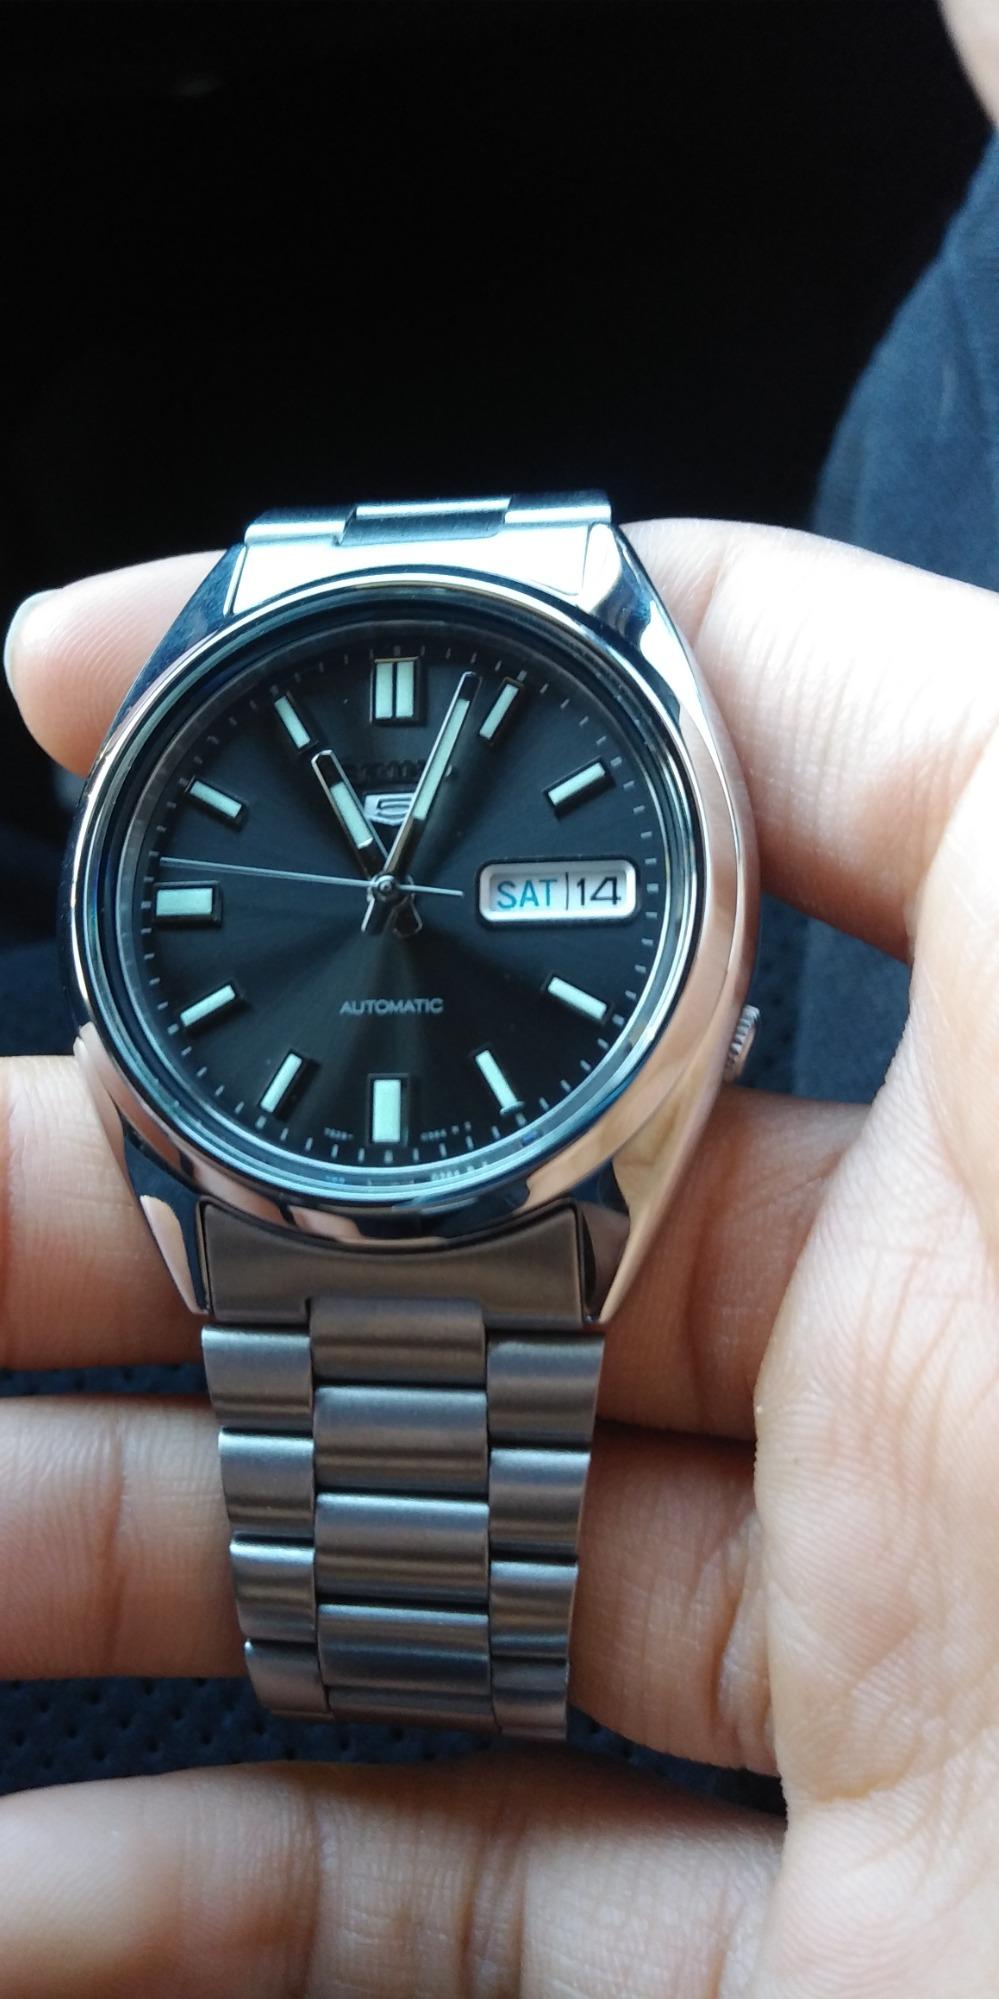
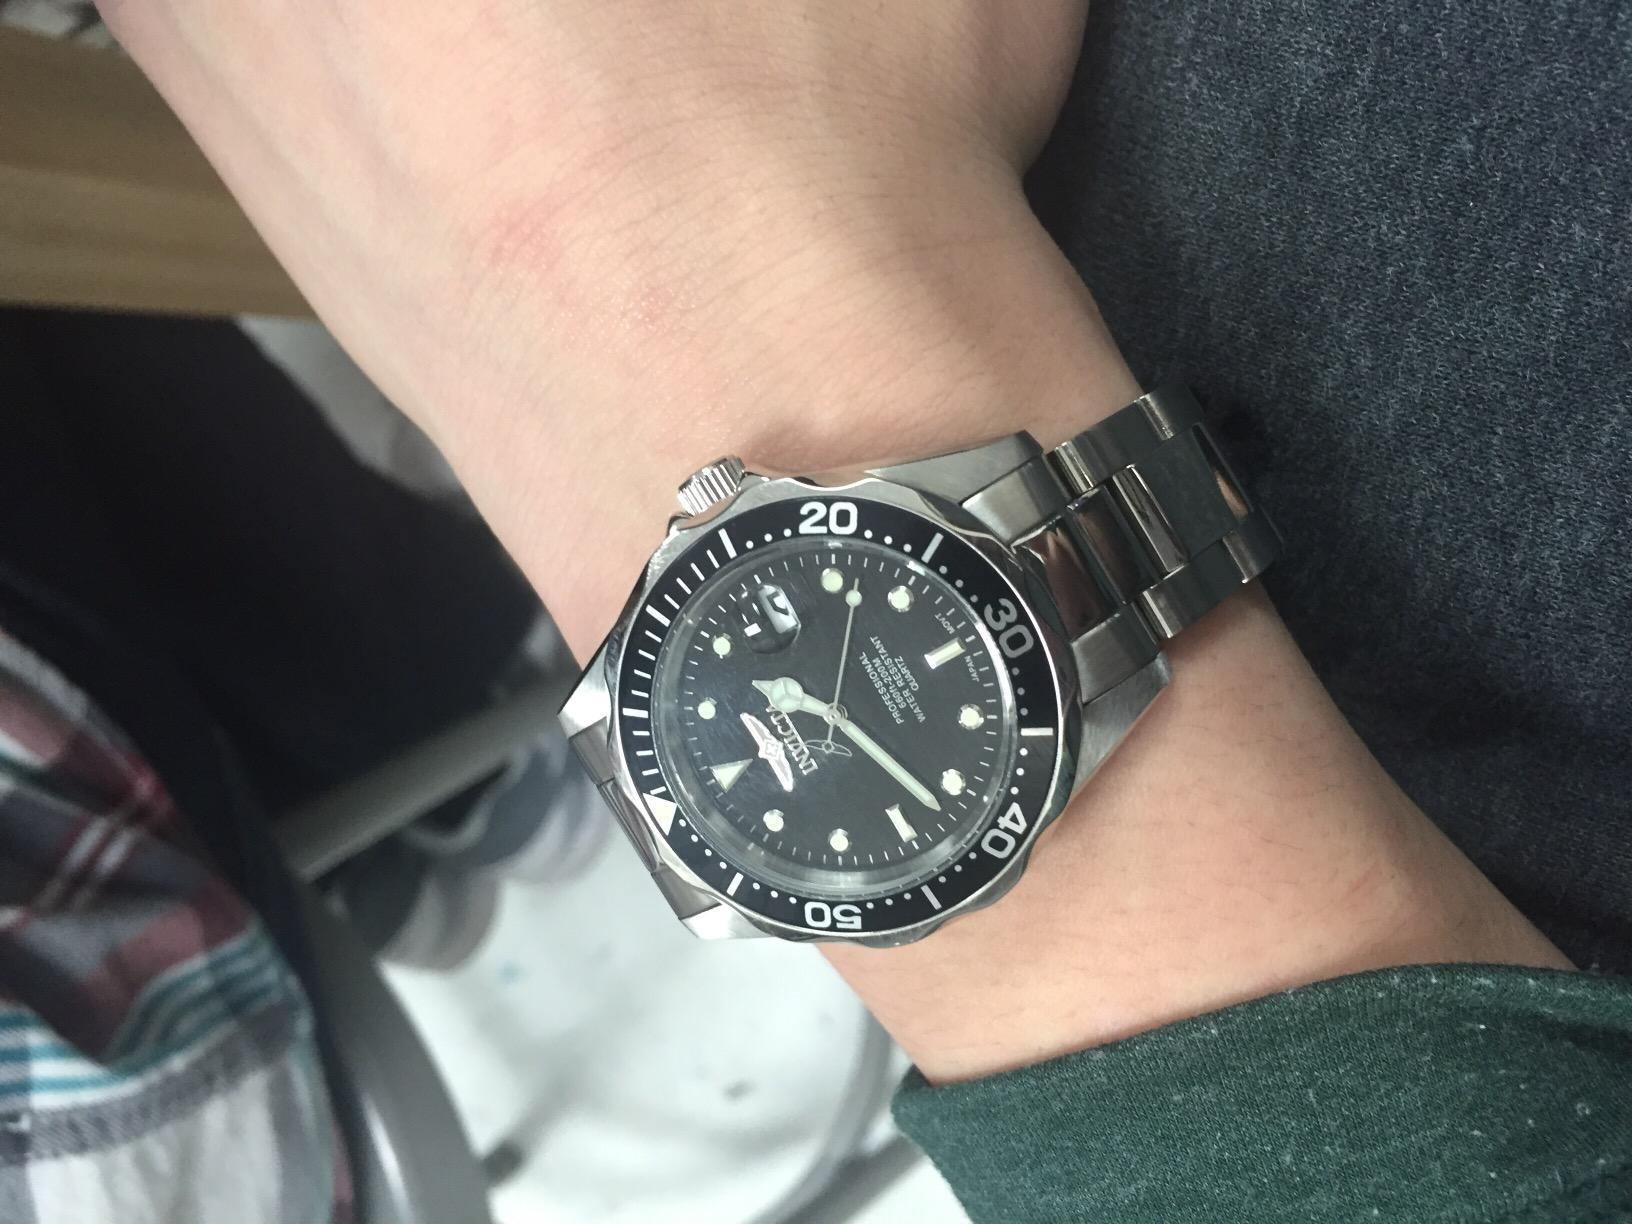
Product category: accessories_watch
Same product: no